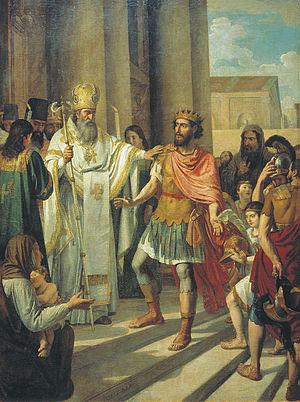
Andreï Ivanov est un peintre russe né en 1775 et mort le 12 juillet 1848 à Saint-Pétersbourg, représentant du mouvement du classicisme en peinture. Andreï Ivanov est le père d'un autre peintre réputé : Alexandre Ivanov.